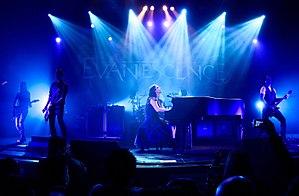
Evanescence est un groupe de heavy metal américain, originaire de Little Rock, dans l'Arkansas. Il est formé en 1996 par la chanteuse Amy Lee et le musicien Ben Moody.